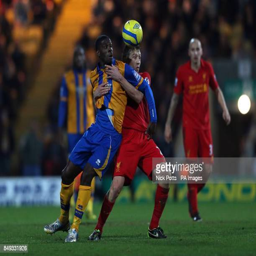
football player and battle for the ball